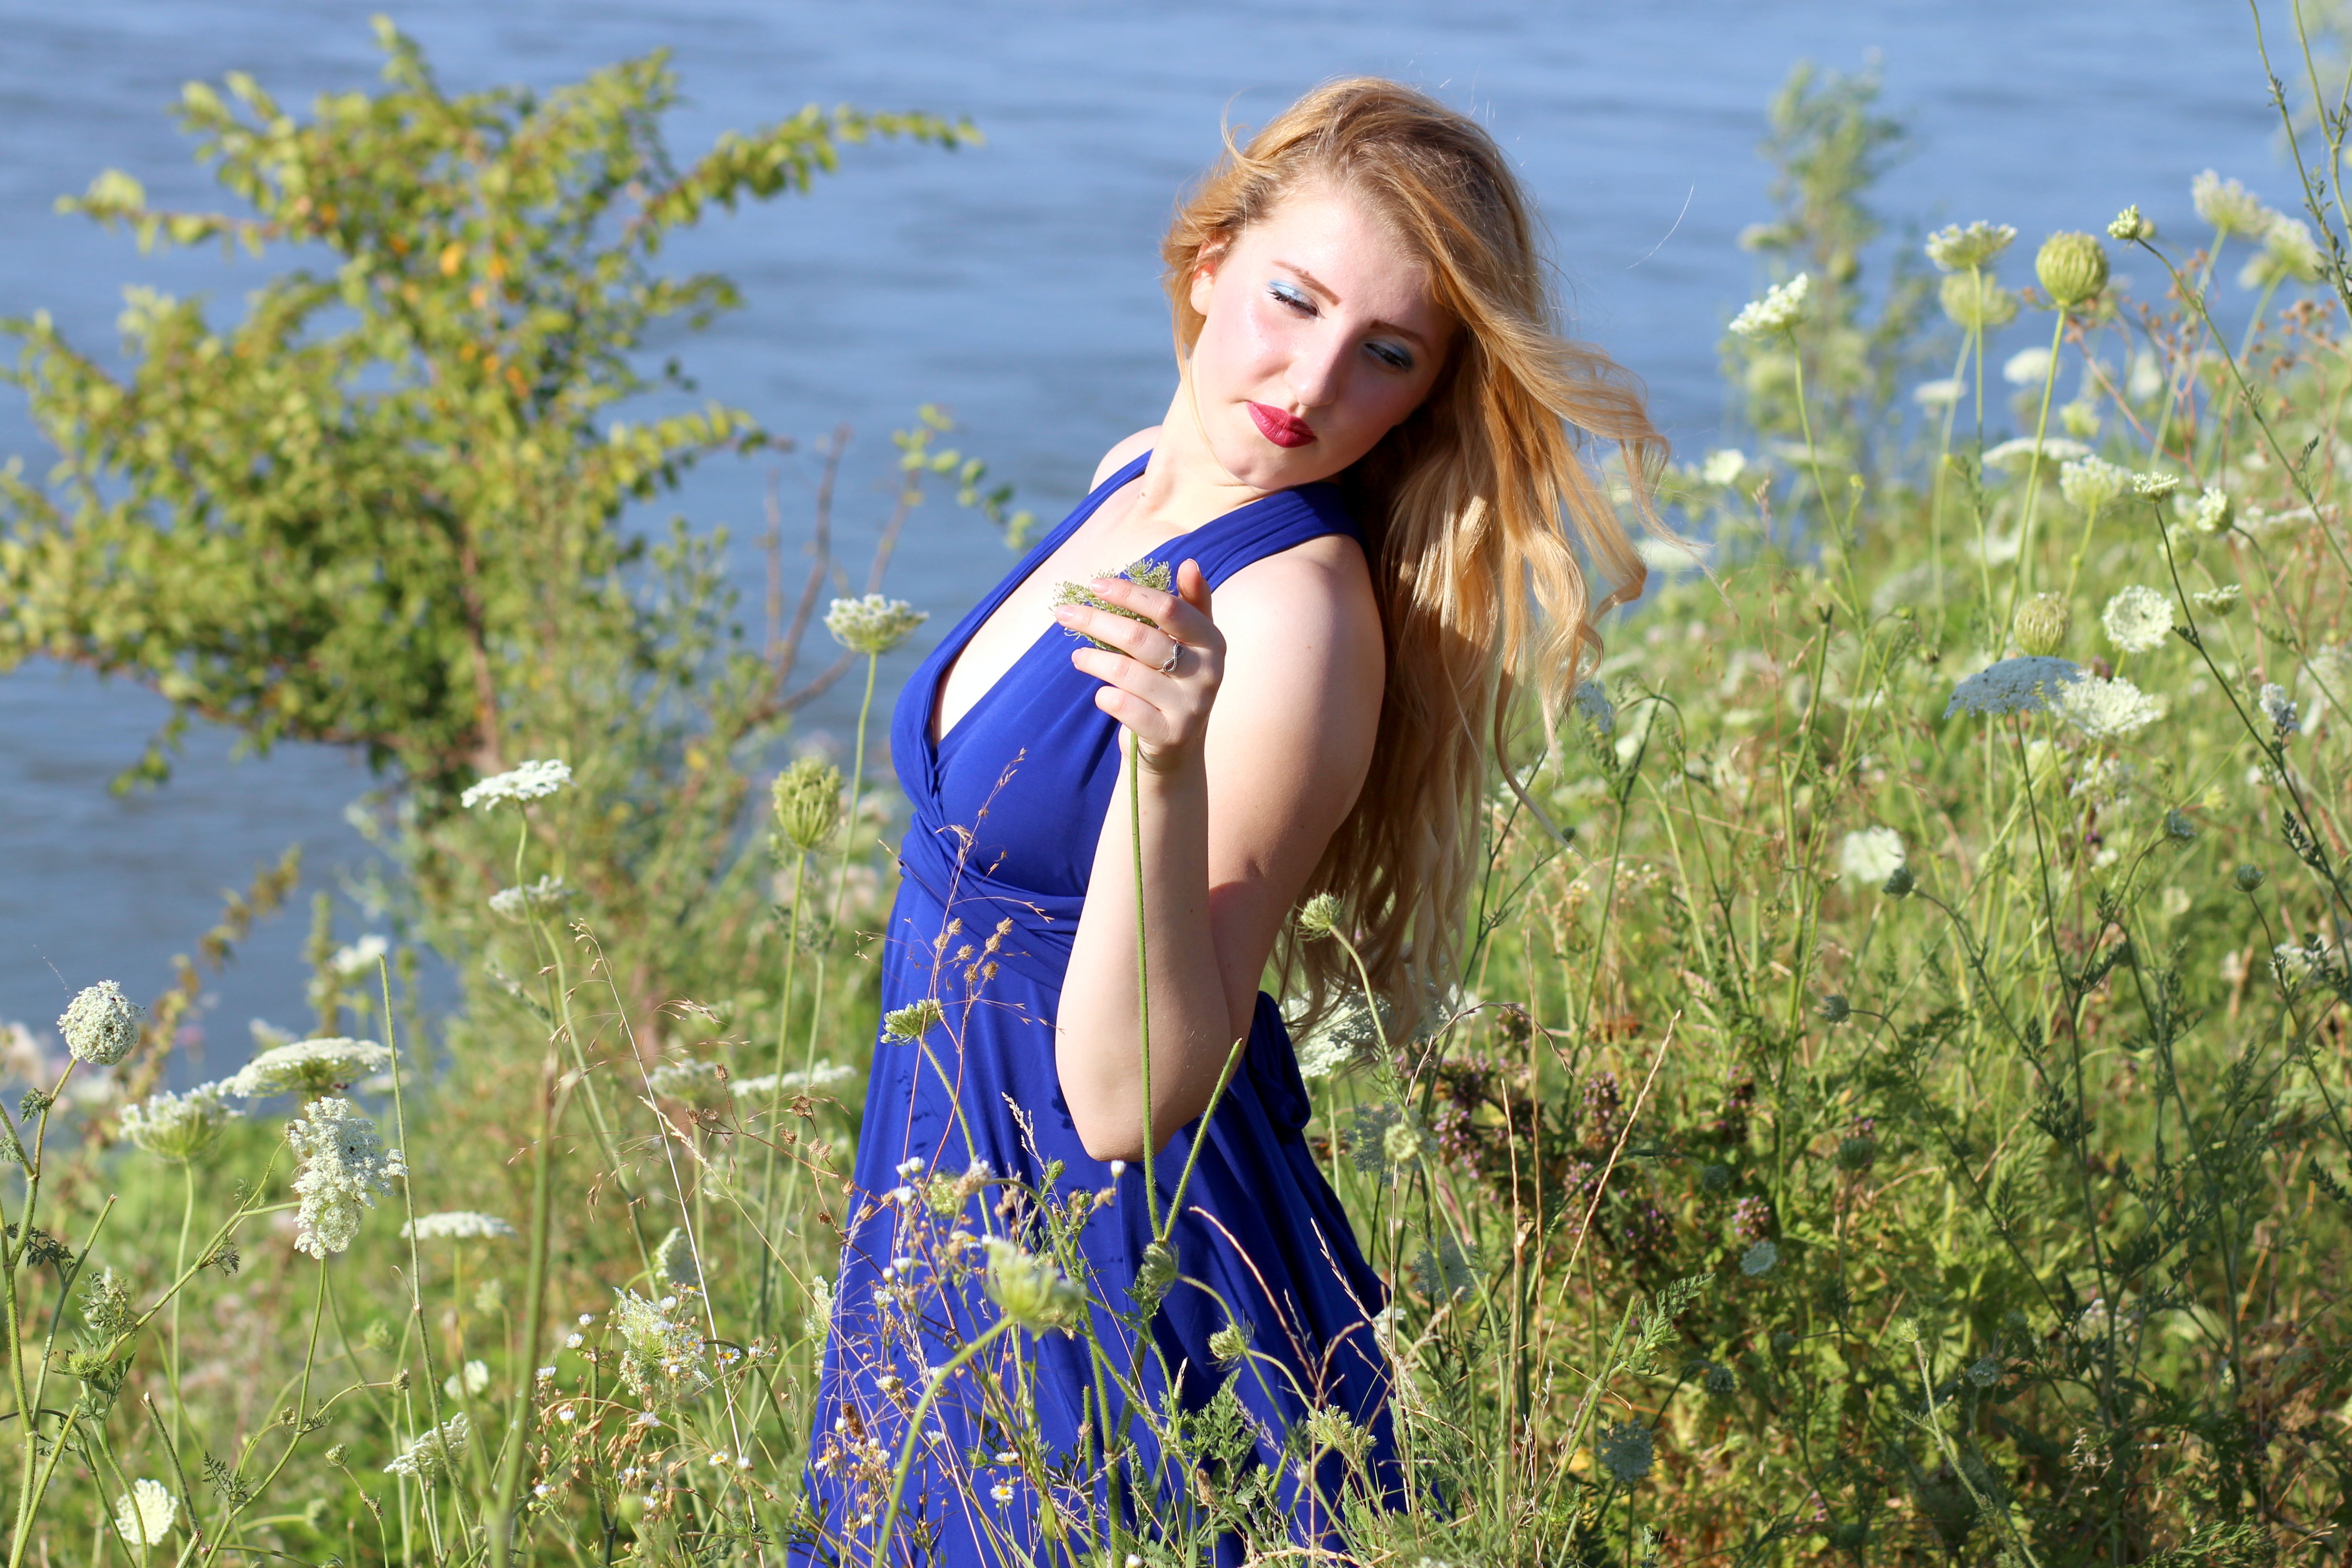
water, girl, woman, hair, photography, meadow, flower, lake, model, spring, fashion, blue, clothing, season, long hair, dress, beauty, blond, habitat, photo shoot, portrait photography